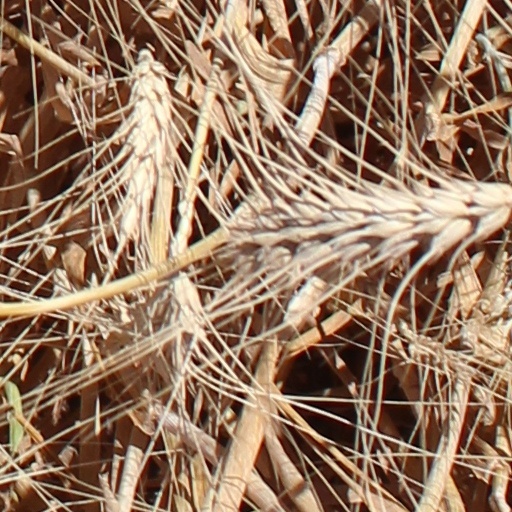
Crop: wheat